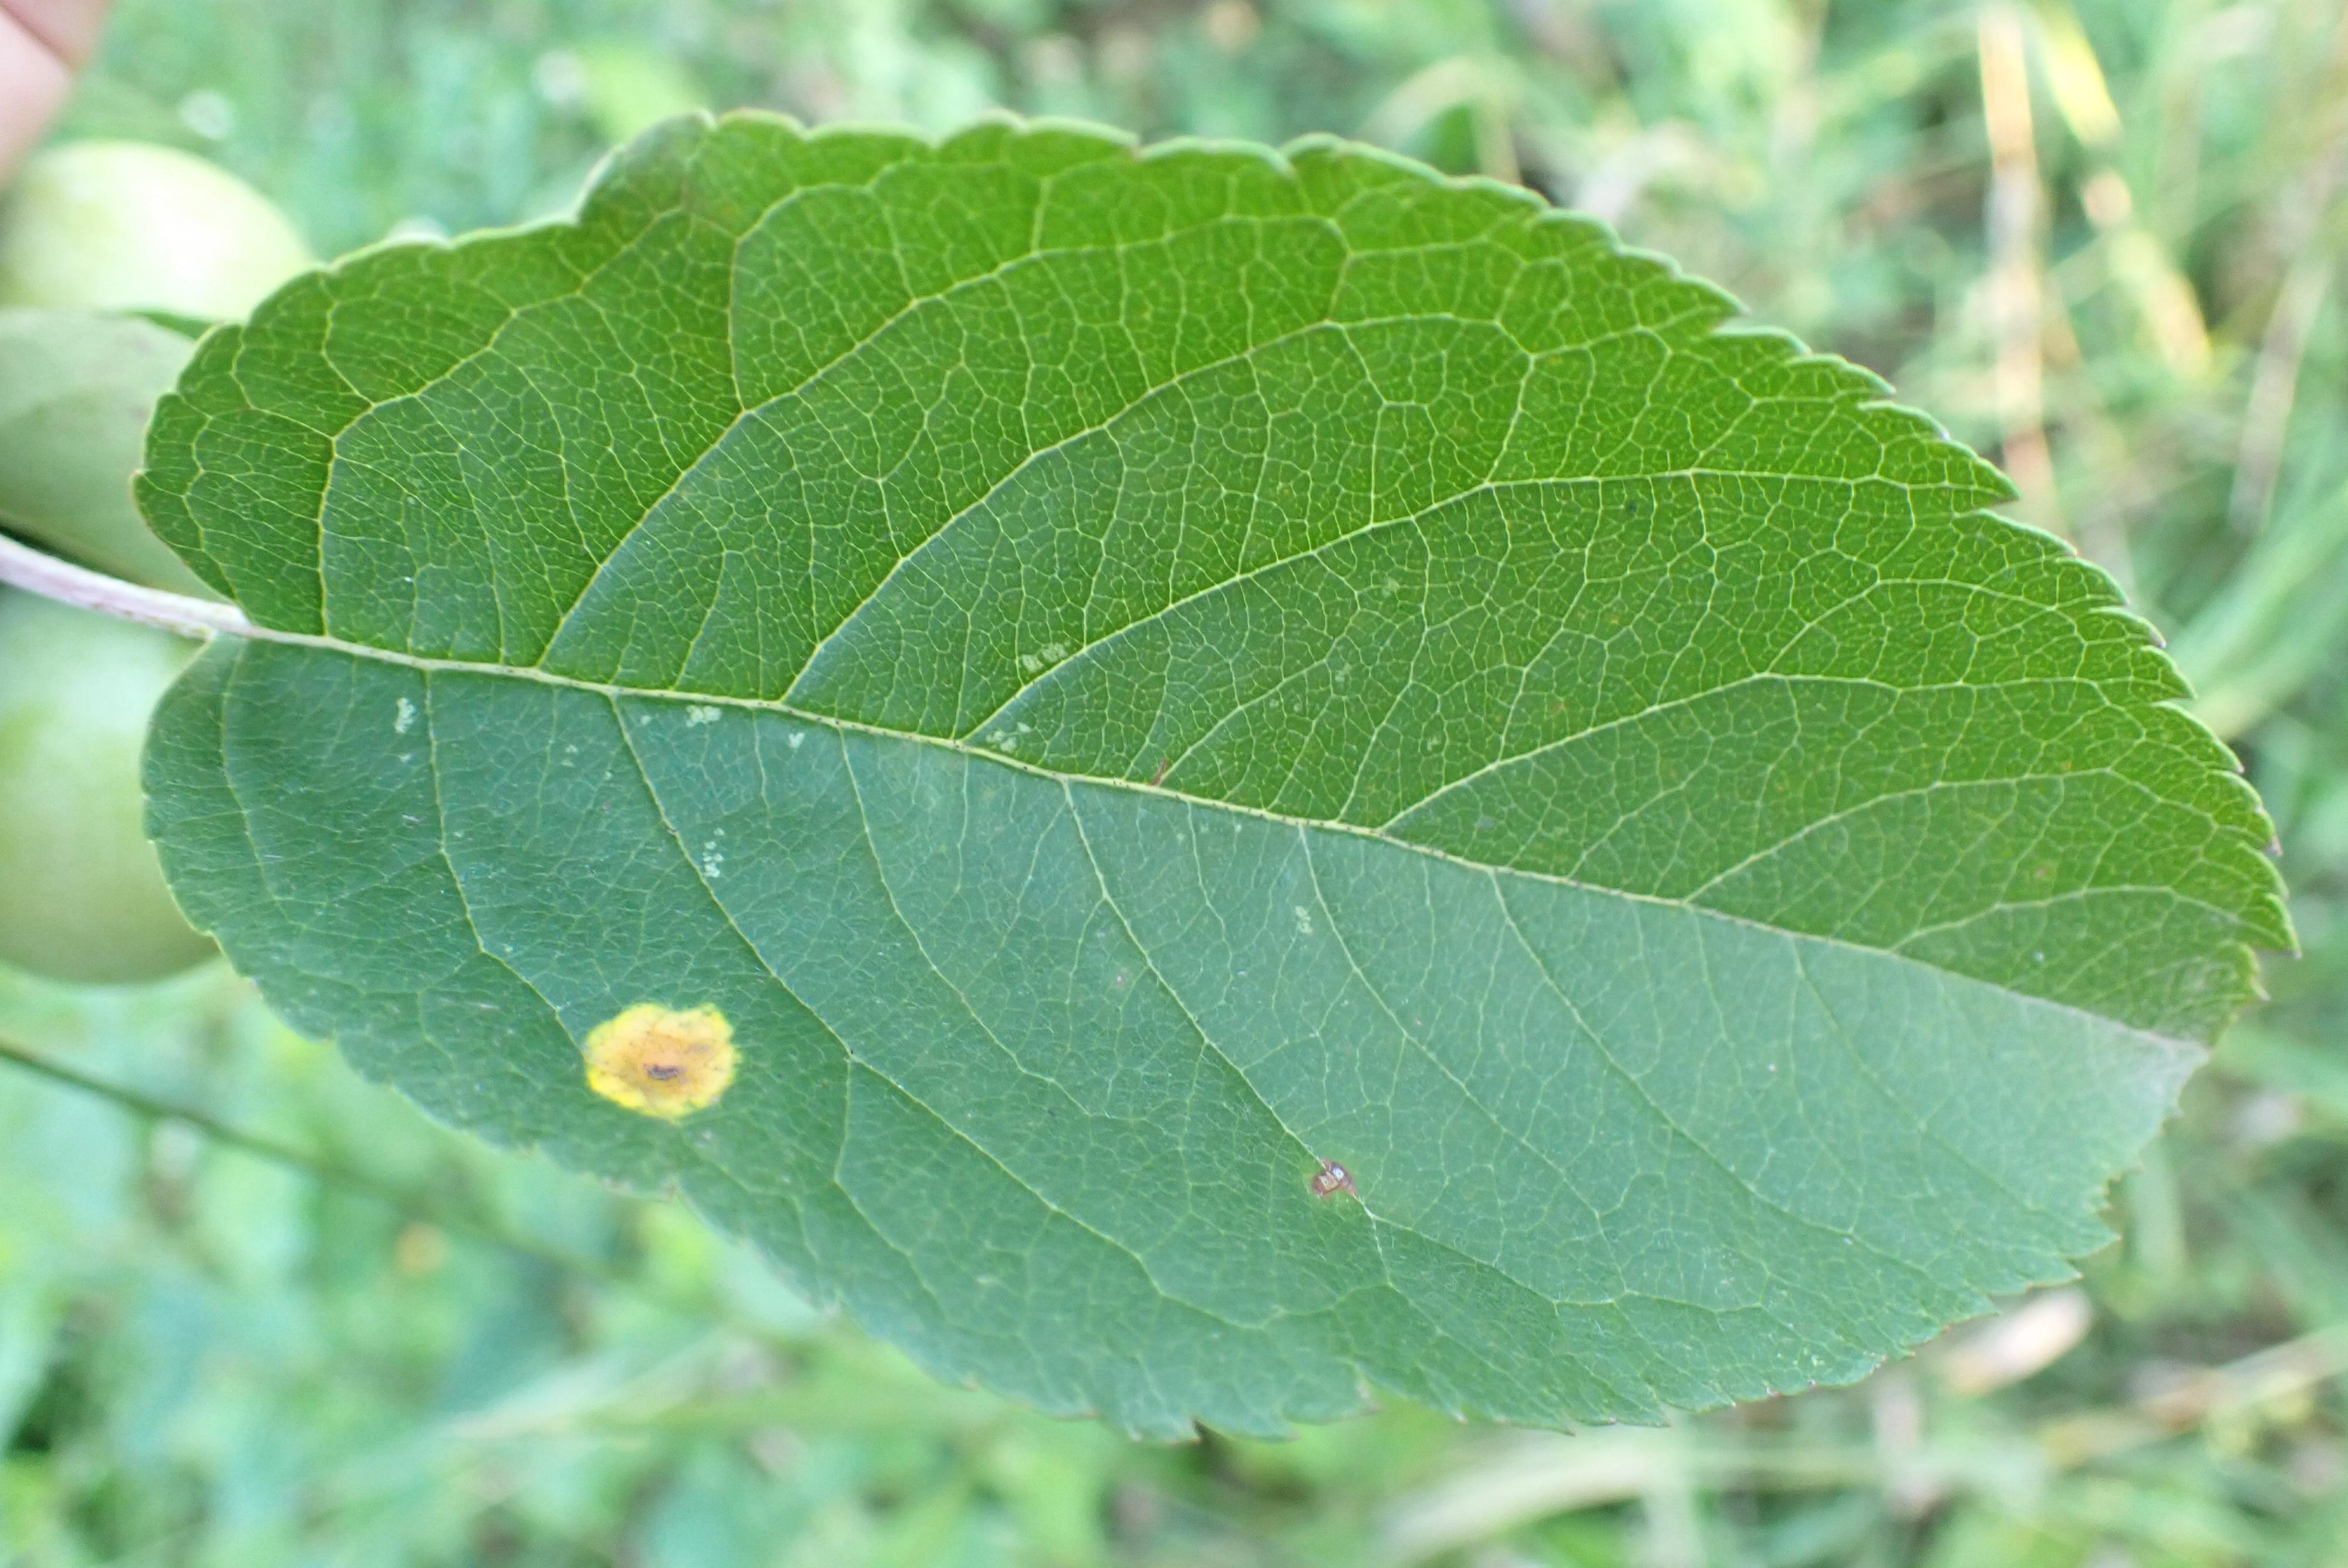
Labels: rust